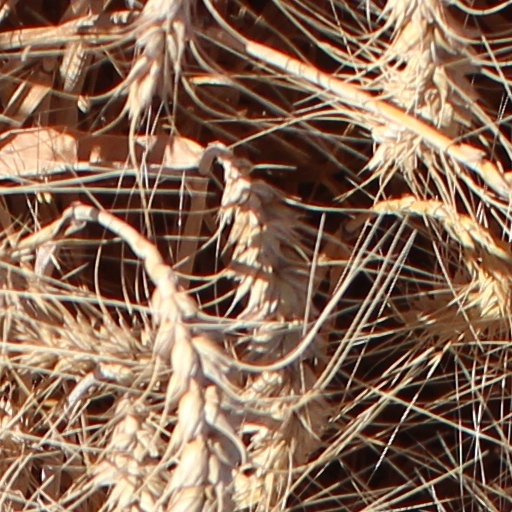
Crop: wheat